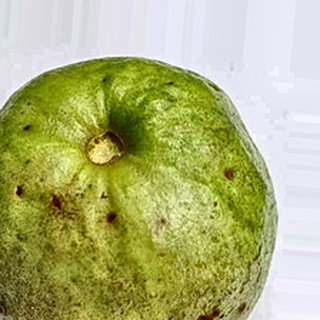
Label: guava_fruit_fly